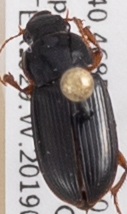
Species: Harpalus herbivagus
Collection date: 2019-05-01
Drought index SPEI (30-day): -0.922
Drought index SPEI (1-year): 0.95
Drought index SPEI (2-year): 0.212